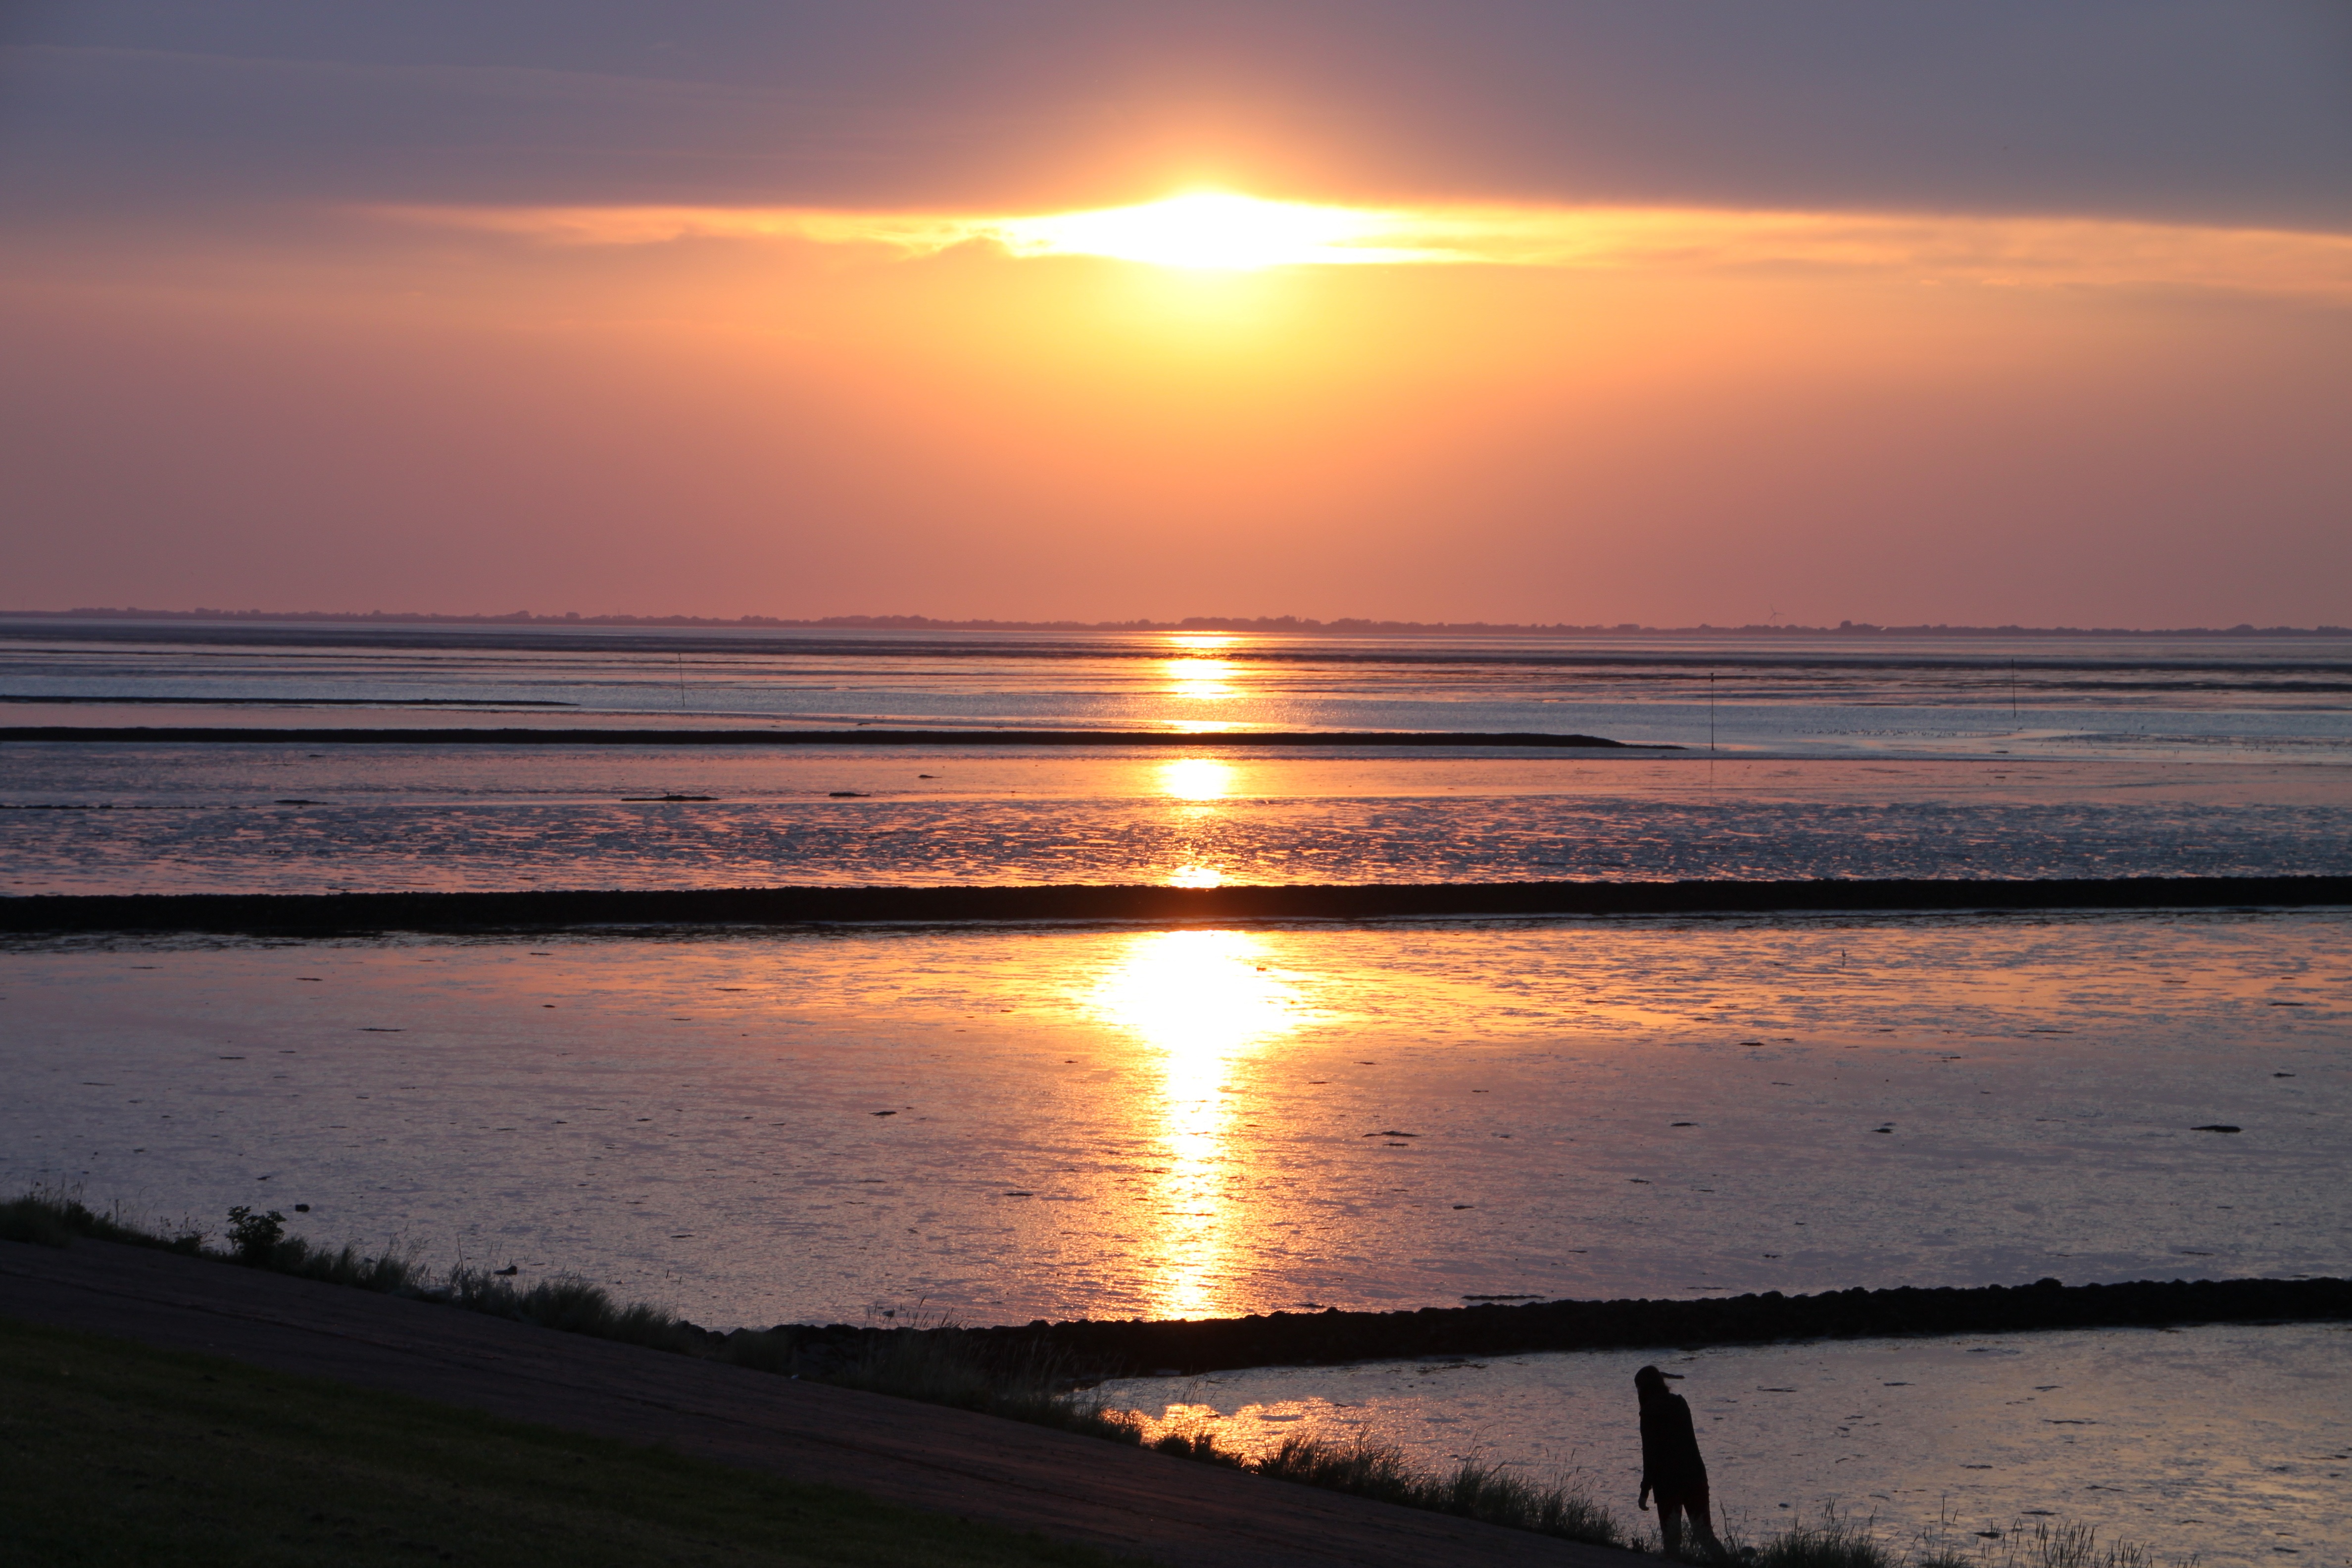
beach, sea, coast, sand, ocean, horizon, sun, sunrise, sunset, sunlight, morning, shore, wave, dawn, dusk, evening, body of water, background, north sea, afterglow, wind wave